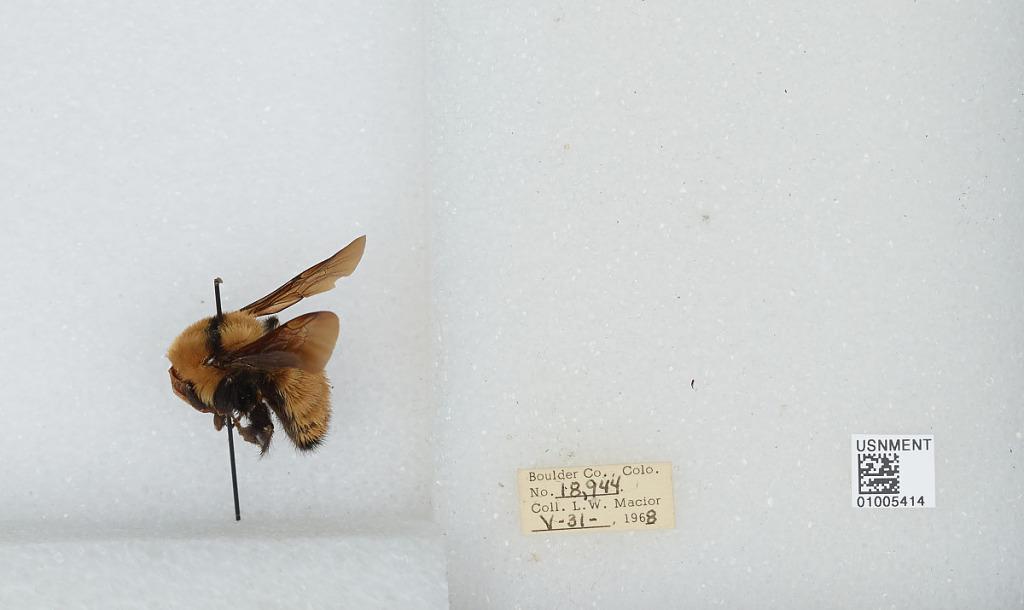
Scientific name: Bombus (Fervidobombus) fervidus fervidus (Fabricius)
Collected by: L. Macior
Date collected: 1968-5-31
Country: United States
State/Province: Colorado
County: Boulder
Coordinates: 40.09, -105.36